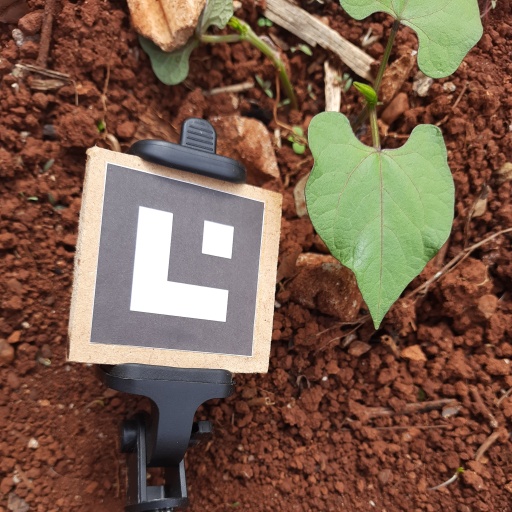
Observations: wavy surface, no eating holes, under cloudy sky